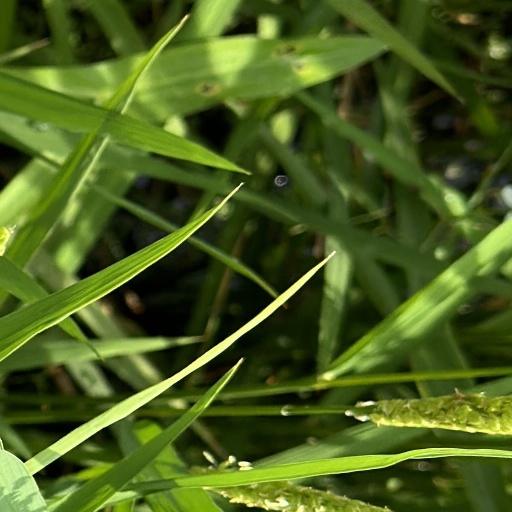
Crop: rice